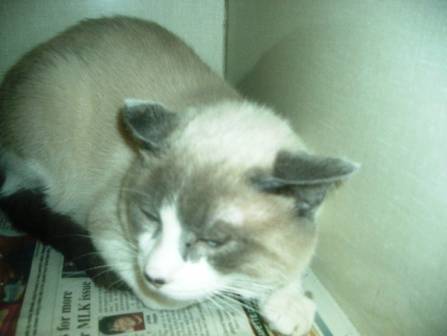
Label: cat